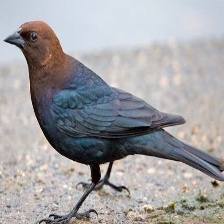
Species: BROWN HEADED COWBIRD
Scientific name: MOLOTHRUS ATER